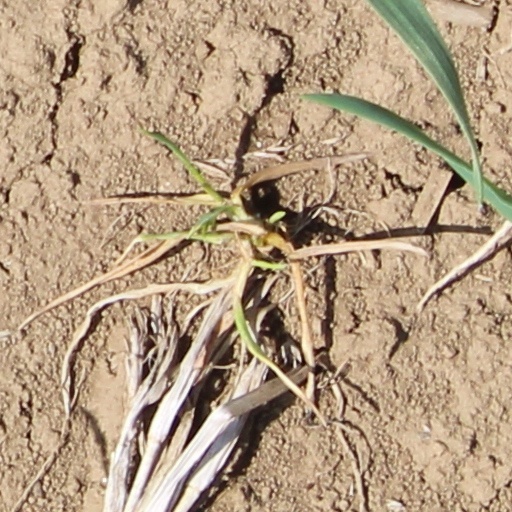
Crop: wheat